Apolinario Mabini

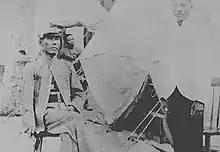
Apolinario Mabini sits outside his tent in Guam -- 1902

On December 10, 1899, he was captured by Americans at Cuyapo, Nueva Ecija. He was captured by troopers of the 4th Cavalry Regiment. He was imprisoned after his capture, though he was in bad health, and was exiled to the island of Guam for refusing to take the oath of allegiance to the United States along with other revolutionists Americans referred to as "insurrectos" (rebels) or "Irreconcilables".